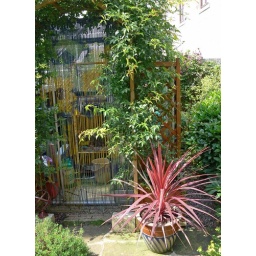
The camouflaged greenhouse door with bead curtain and climbing rose around the trellised arch.